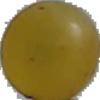
Label: Grape White 3